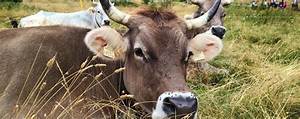
Label: cow